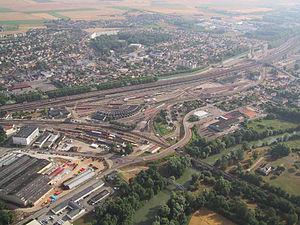
Gare de Laroche - Migennes.
La Bourgogne est une ancienne région administrative française constituée de quatre départements : l'Yonne, la Côte-d'Or, la Nièvre et la Saône-et-Loire. Elle correspond à une partie de la province historique et culturelle située au centre-est de la France.
La gare de Laroche - Migennes est une gare ferroviaire française de la ligne de Paris-Lyon à Marseille-Saint-Charles, située sur le territoire de la commune de Migennes, à proximité de Laroche-Saint-Cydroine, dans le département de l'Yonne en région Bourgogne-Franche-Comté.